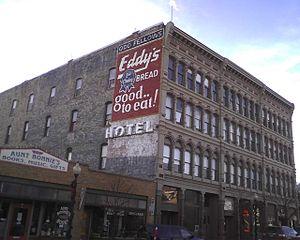
Un peintre en lettres est un peintre spécialisé dans l’écriture et la décoration. Cette activité a été très importante de la fin du XIXᵉ siècle à celle du XXᵉ siècle, pour la réalisation de toute sorte de signalétique intérieure et extérieure, pour l’information et la publicité. Sous sa forme traditionnelle, cette activité est encore exercée par des spécialistes.